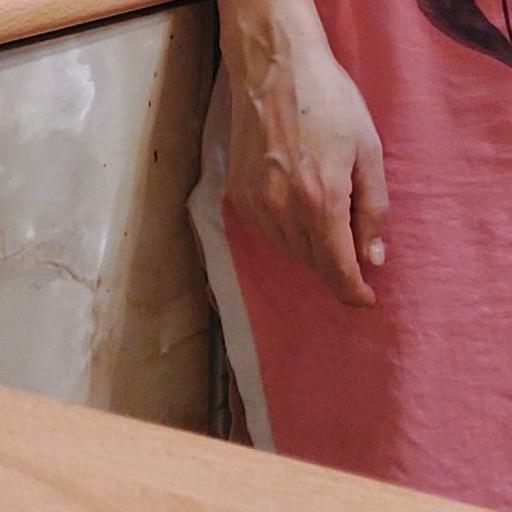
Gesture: no_gesture